Agulhas Bank

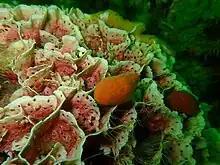
Papery burnupena in False Bay

There are at least 12,914 marine species in South Africa, but small bodied species are poorly documented and the abyssal zone is almost completely unexplored. Almost a quarter of South Africa's coast line is protected, excluding deeper water. A third of the marine species are endemic to South Africa (though poor levels of taxonomic research in adjoining countries probably affects the apparent endemism.) The degree of endemism varies considerably among taxa: Bryozoa 64%, Mollusca 56%, Echinodermata 3.6%, Porifera 8.8%, Amphipoda 33%, Isopoda 85%, or Cumacea 71%.